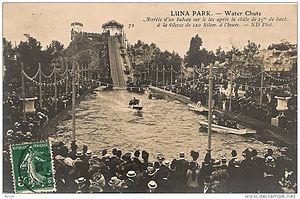
Lunapark vers 1910 descente des water chutes
Luna Park était un parc d'attractions situé près de la porte Maillot, en périphérie de Paris, ouvert en 1909. Sa date de fermeture diffère selon les sources.